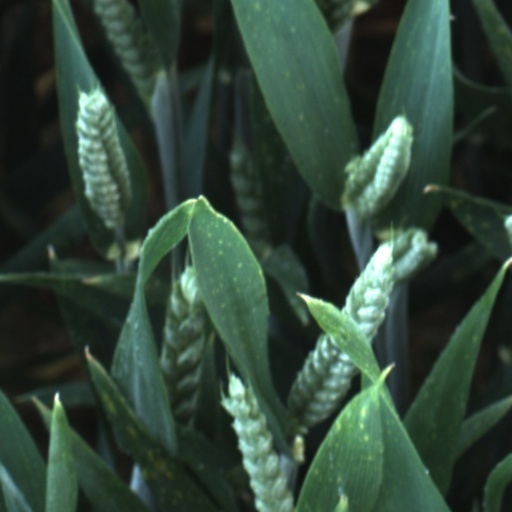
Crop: wheat